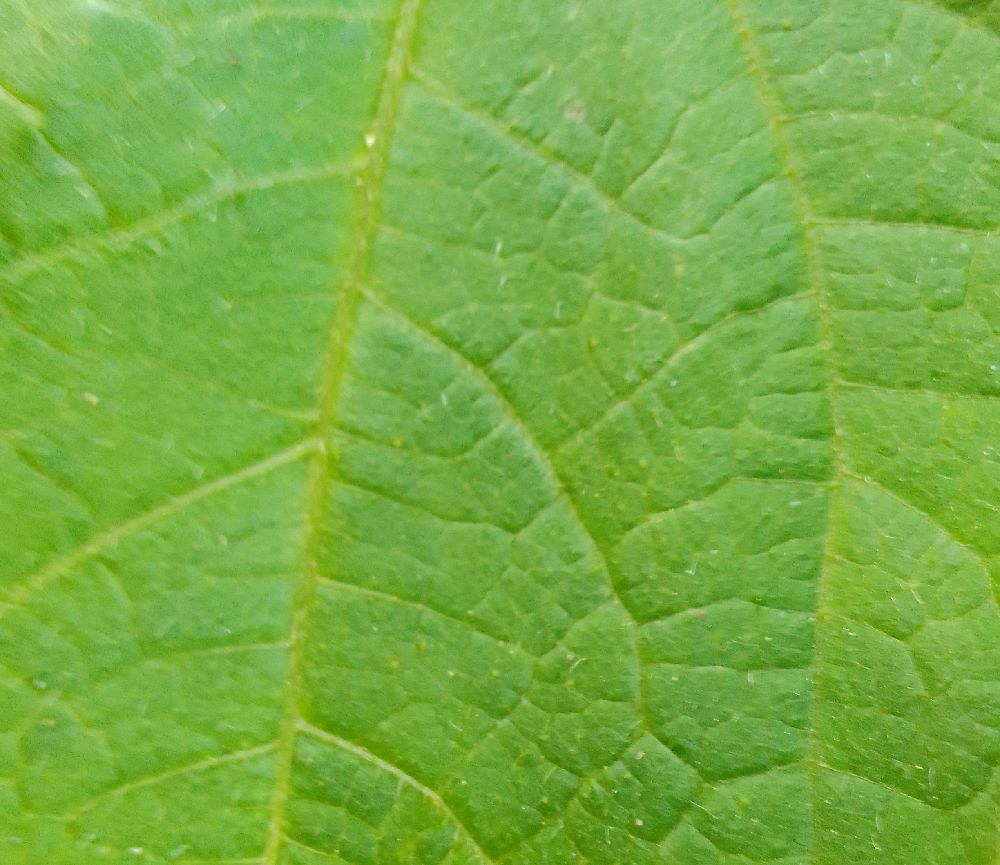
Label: healthy